Fastest 1

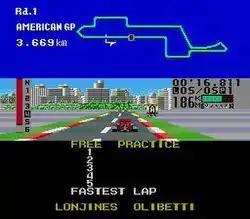
This is a player doing free practice in preparation for the next race.

A player could participate in as many seasons as desired the championship mode. The player started out the first season with a "D" level (least desirable) team. Only by winning races did the player get promoted to the more desirable teams of the "C", "B", and "A" levels. A player could modify the steering, gear box, tires, wings, and color of their chosen racing vehicle.